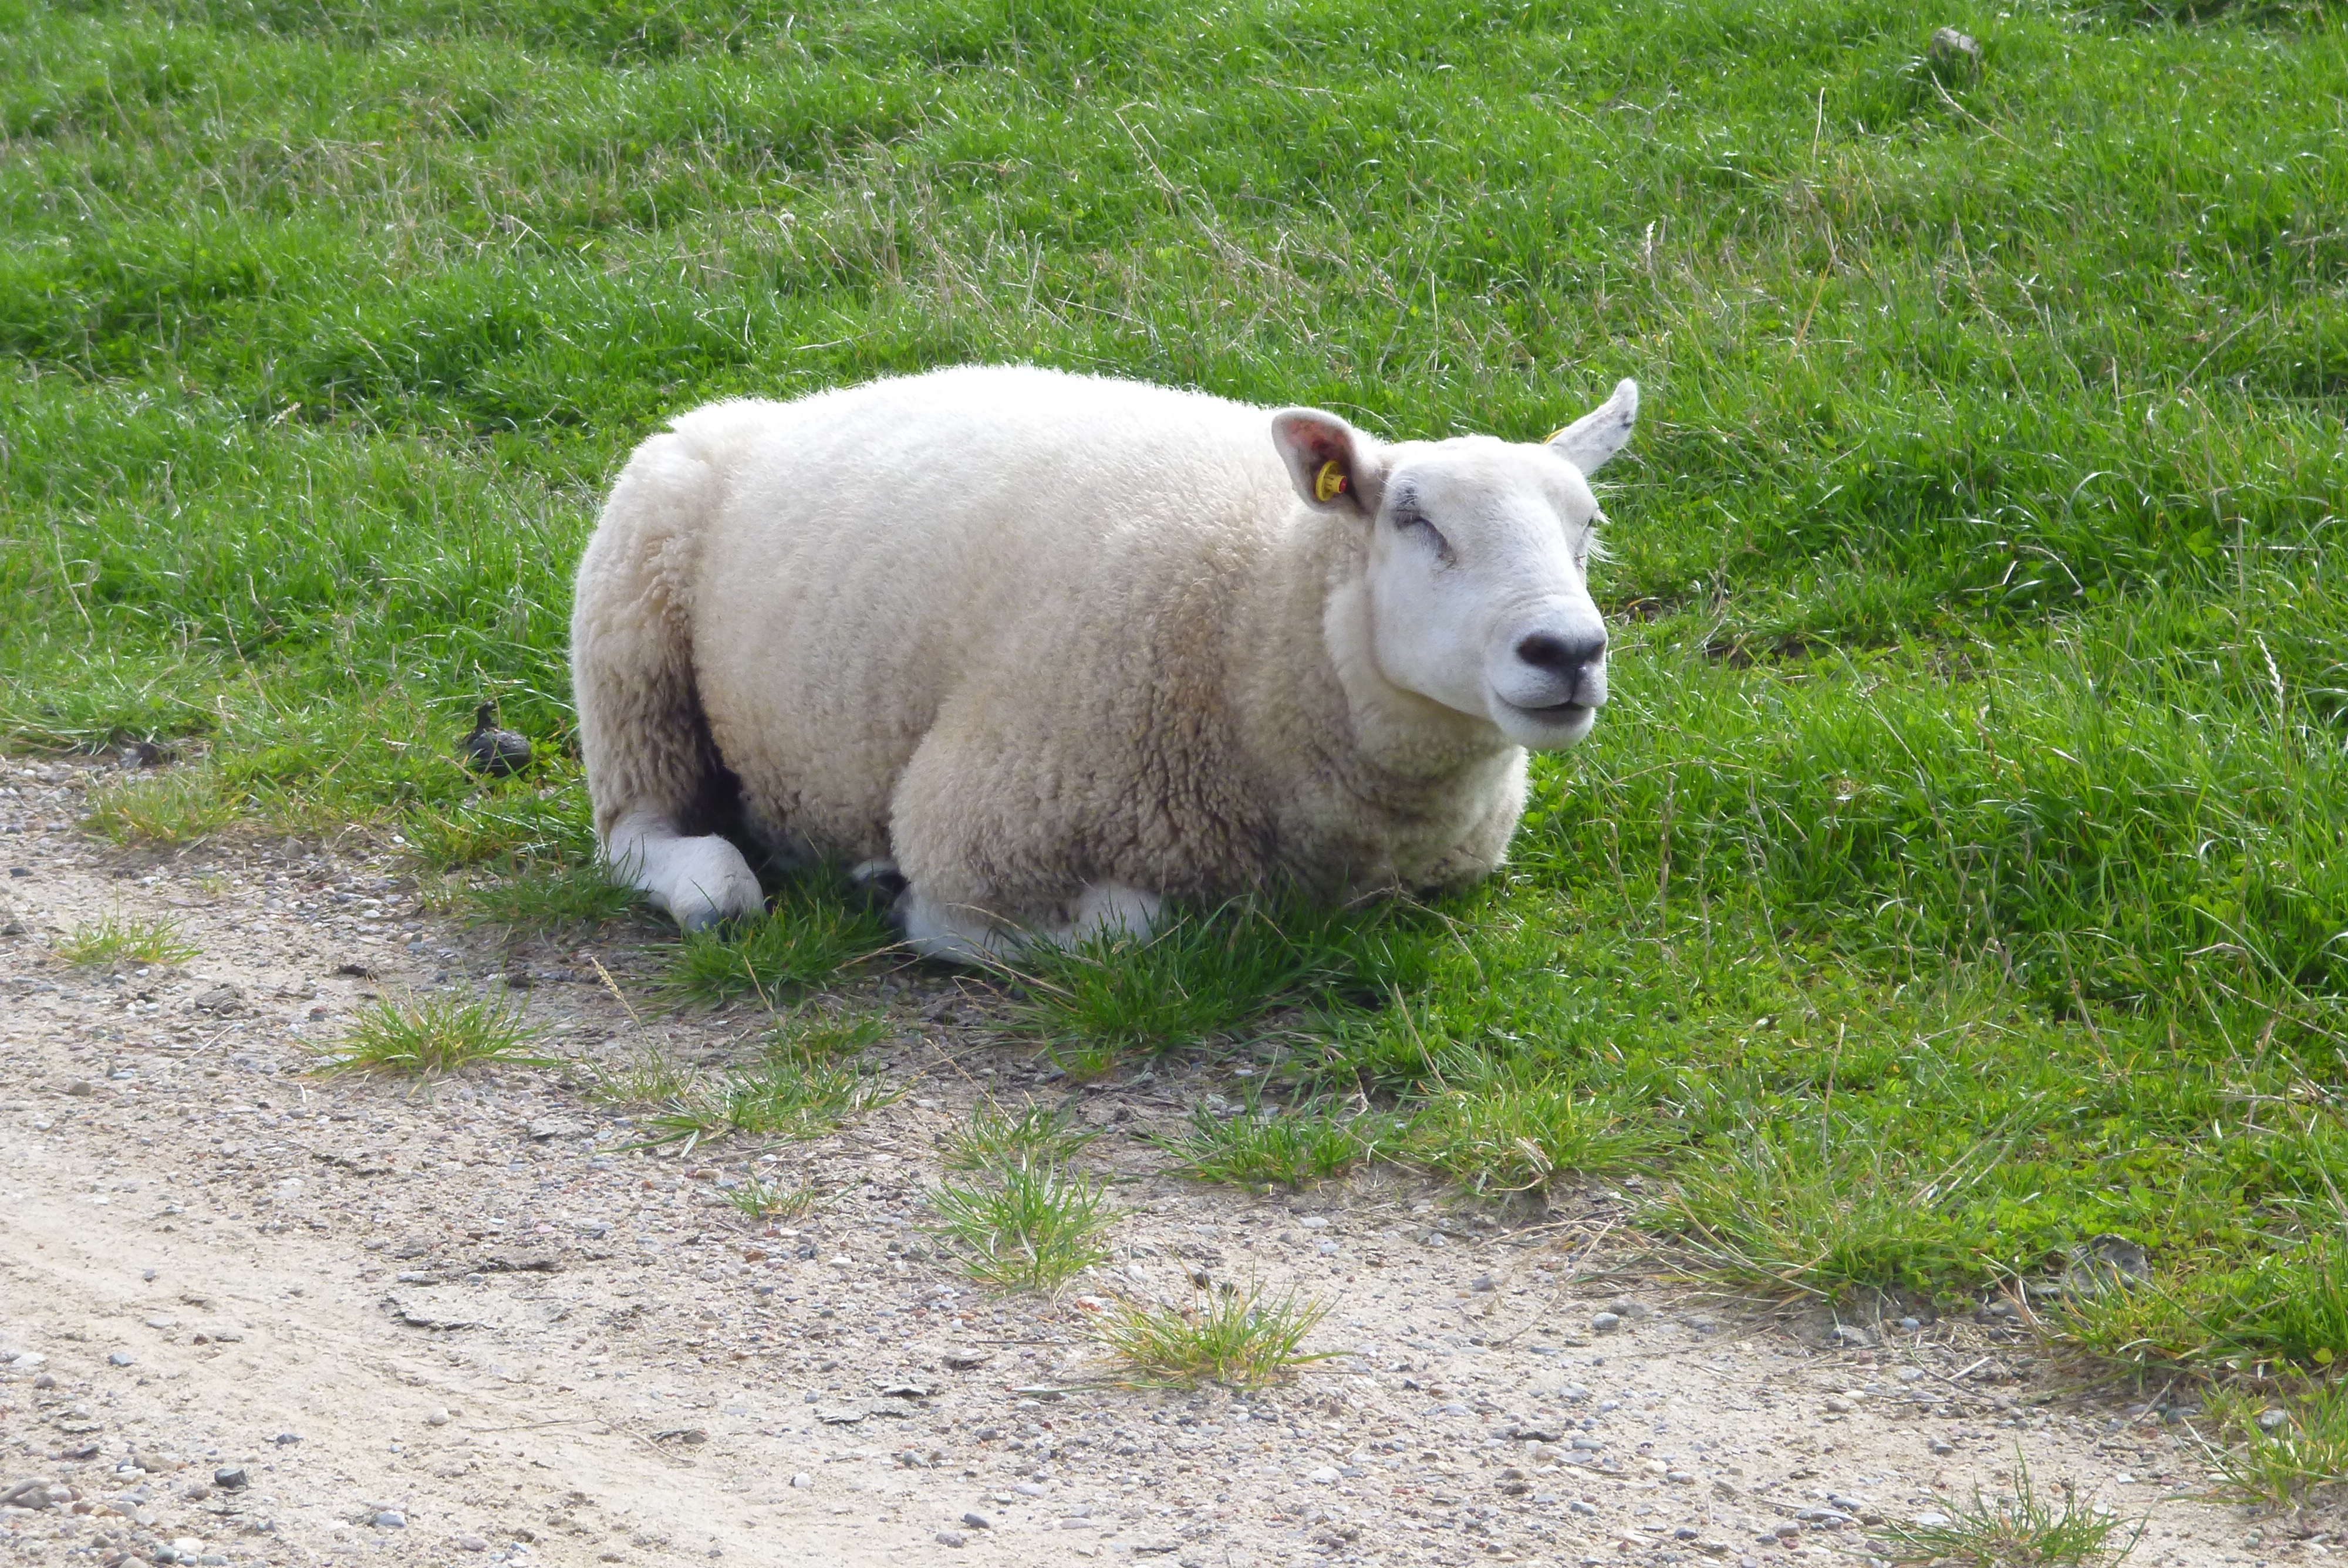
landscape, grass, meadow, animal, cute, portrait, pasture, grazing, sheep, mammal, rest, close, wool, fauna, mountain goat, vertebrate, sheeps, idyll, north sea, northern germany, nordfriesland, chill out, dike, sylt, cattle like mammal, cow goat family